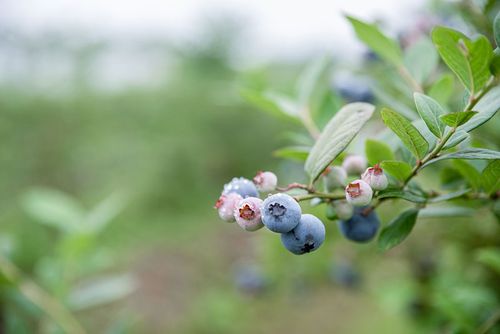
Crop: blueberry
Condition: healthy